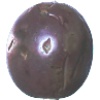
Label: Passion Fruit 1